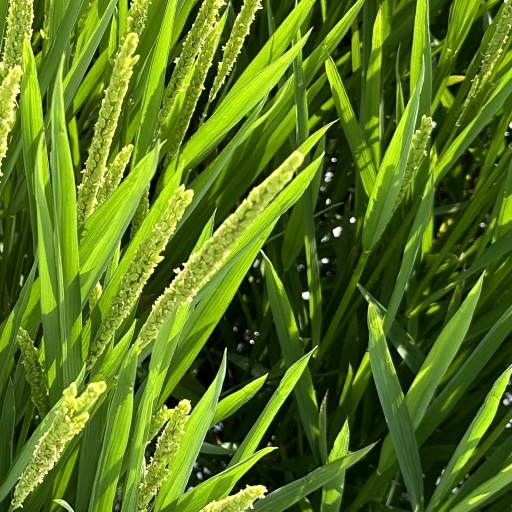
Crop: rice